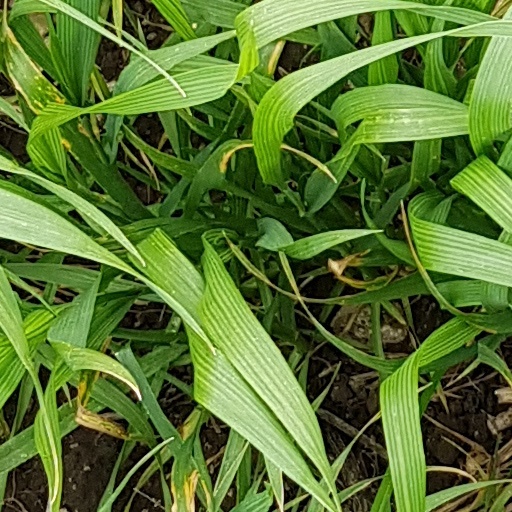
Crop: wheat